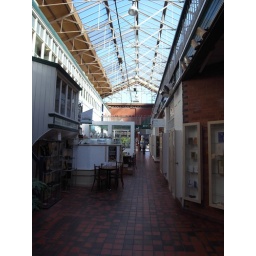
Used to be fish market in Manchester